Ellen van Dijk

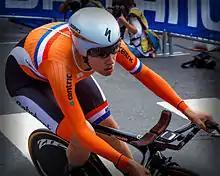
Van Dijk at the time trial world championships in 2015

Van Dijk participated at La Course by Le Tour de France, the inaugural edition of a women's race on the final day and on the same circuit of the Tour de France with worldwide broadcasting. Van Dijk attacked multiple times and was the only women who was able to get clear for a few laps with a maximal advantage of over half a minute. At the Open de Suède Vårgårda TTT, where she finished third with her team, she got some confidence back about her time trial performances. In begin September Van Dijk won the time trial of the Boels Rental Ladies Tour, with a 12 seconds gap over her main rival Lisa Brennauer. Her first international time trial victory of the season. With the other stages ending in a bunch sprint and sprinters winning the bonification seconds, Van Dijk finished third in the general classification. A final test for het time trial capabilities before the World Championships was at the Chrono Champenois ITT. Halfway the time trial she had a 39 seconds advantage over Hanna Solovey, but she finished second 8 seconds behind her because she lost about a minute after riding the wrong direction.